Luke 5

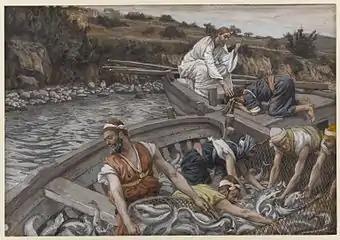
James Tissot, The Miraculous Draught of Fishes, Brooklyn Museum

Luke 5 is the fifth chapter of the Gospel of Luke in the New Testament of the Christian Bible, traditionally attributed to Luke the Evangelist, a companion of Paul the Apostle on his missionary journeys. The chapter relates the recruitment of Jesus' first disciples and continues to describe Jesus' teaching and healing ministry. Early criticism from the Jewish religious authorities is encountered as the chapter progresses.